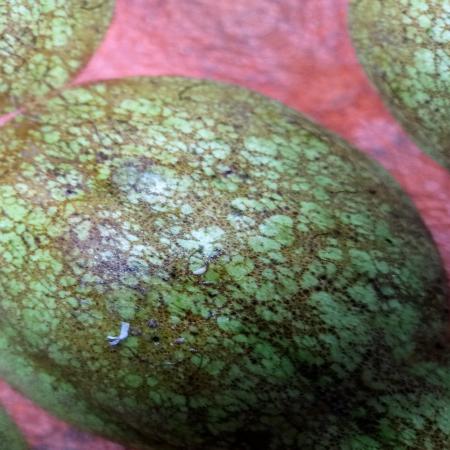
Label: Scab